Poynting vector

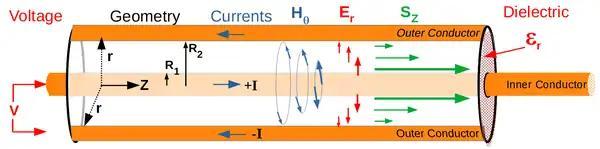
Illustration of electromagnetic power flow inside a coaxial cable according to the Poynting vector S, calculated using the electric field E (due to the voltage "V") and the magnetic field H (due to current I).

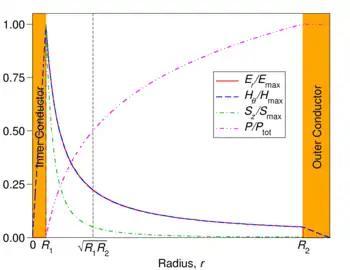
DC power transmission through a coaxial cable showing relative strength of electric (formula_5) and magnetic (formula_6) fields and resulting Poynting vector (formula_7) at a radius "r" from the center of the coaxial cable. The broken magenta line shows the "cumulative" power transmission "within" radius "r", half of which flows inside the geometric mean of "R" and "R".

The central conductor is at voltage "V" and draws a current "I" toward the right, so we expect a total power flow of "P" = "V" · "I" according to basic laws of electricity. By evaluating the Poynting vector, however, we are able to identify the profile of power flow in terms of the electric and magnetic fields inside the coaxial cable. The electric field is zero inside of each conductor, but between the conductors (formula_8), symmetry dictates that it is in the radial direction and it can be shown (using Gauss's law) that they must obey the following form: